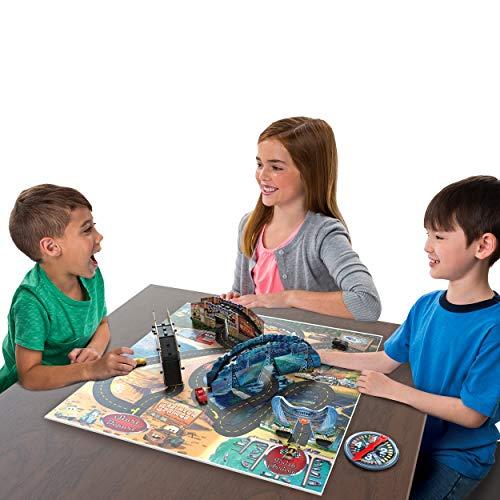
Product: Spin Master Games - Cars 3 - Risky Raceway - Board Game
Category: Toys & Games | Games & Accessories | Board Games
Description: Cars 3 Risky Raceway is for 2-3 players ages 5+.
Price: $13.52
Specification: ProductDimensions:2x10.5x10.5inches|ItemWeight:1pounds|ShippingWeight:1.5pounds(Viewshippingratesandpolicies)|DomesticShipping:ItemcanbeshippedwithinU.S.|InternationalShipping:ThisitemcanbeshippedtoselectcountriesoutsideoftheU.S.LearnMore|ASIN:B01LXUWHXB|Itemmodelnumber:6037207.0|Manufacturerrecommendedage:4-6years